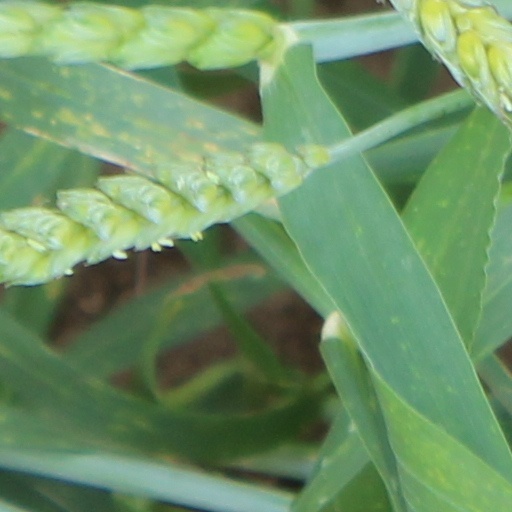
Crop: wheat